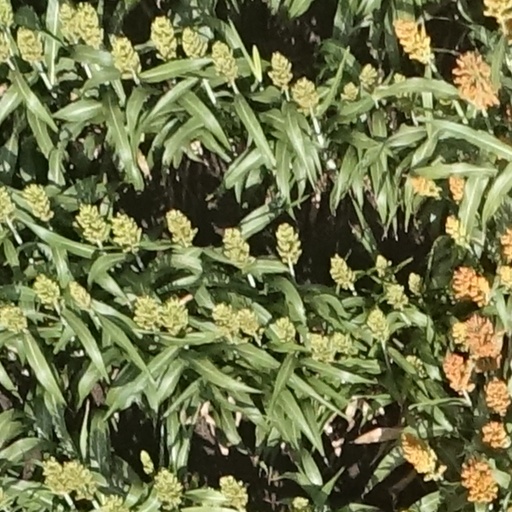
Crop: sorghum